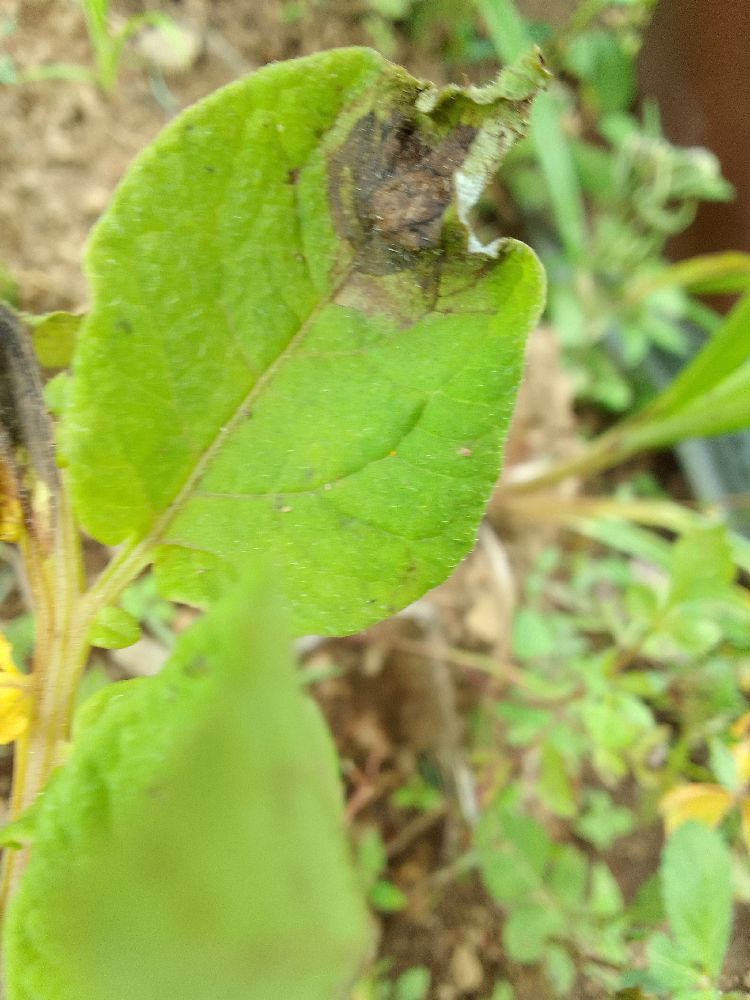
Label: Late blight